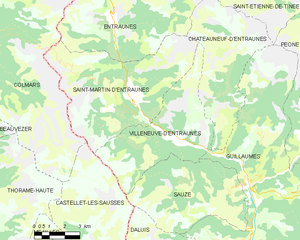
Carte des communes françaises: Villeneuve-d'Entraunes